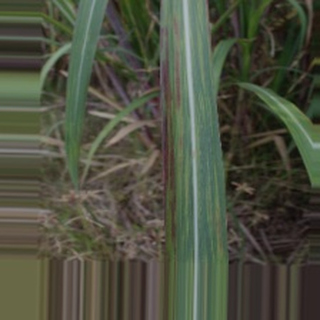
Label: sugarcane_bacterial_blight